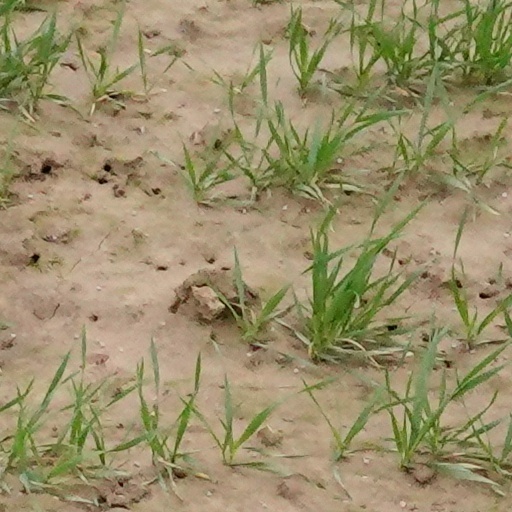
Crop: wheat